National Institutes of Technology

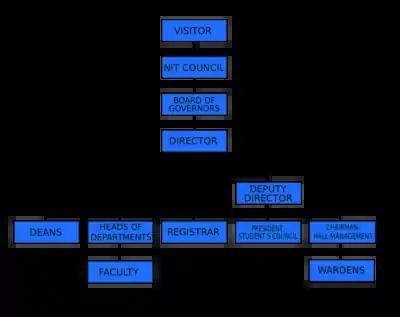
Organisational structure of the NITs

IIEST Shibpur, originally established in 1856 as the Calcutta Civil Engineering College, is one of the oldest engineering institutions in India. Initially affiliated with the University of Calcutta and located in Kolkata, it moved to its current campus in Shibpur, Howrah, in 1880. Renamed as Bengal Engineering College in 1921, it grew into a premier institute offering various engineering disciplines. In 2004, it was upgraded to a university and became Bengal Engineering and Science University (BESU). Finally, in 2014, it was declared an Institute of National Importance and transformed into the Indian Institute of Engineering Science and Technology, Shibpur (IIEST Shibpur) under the NIT Act.